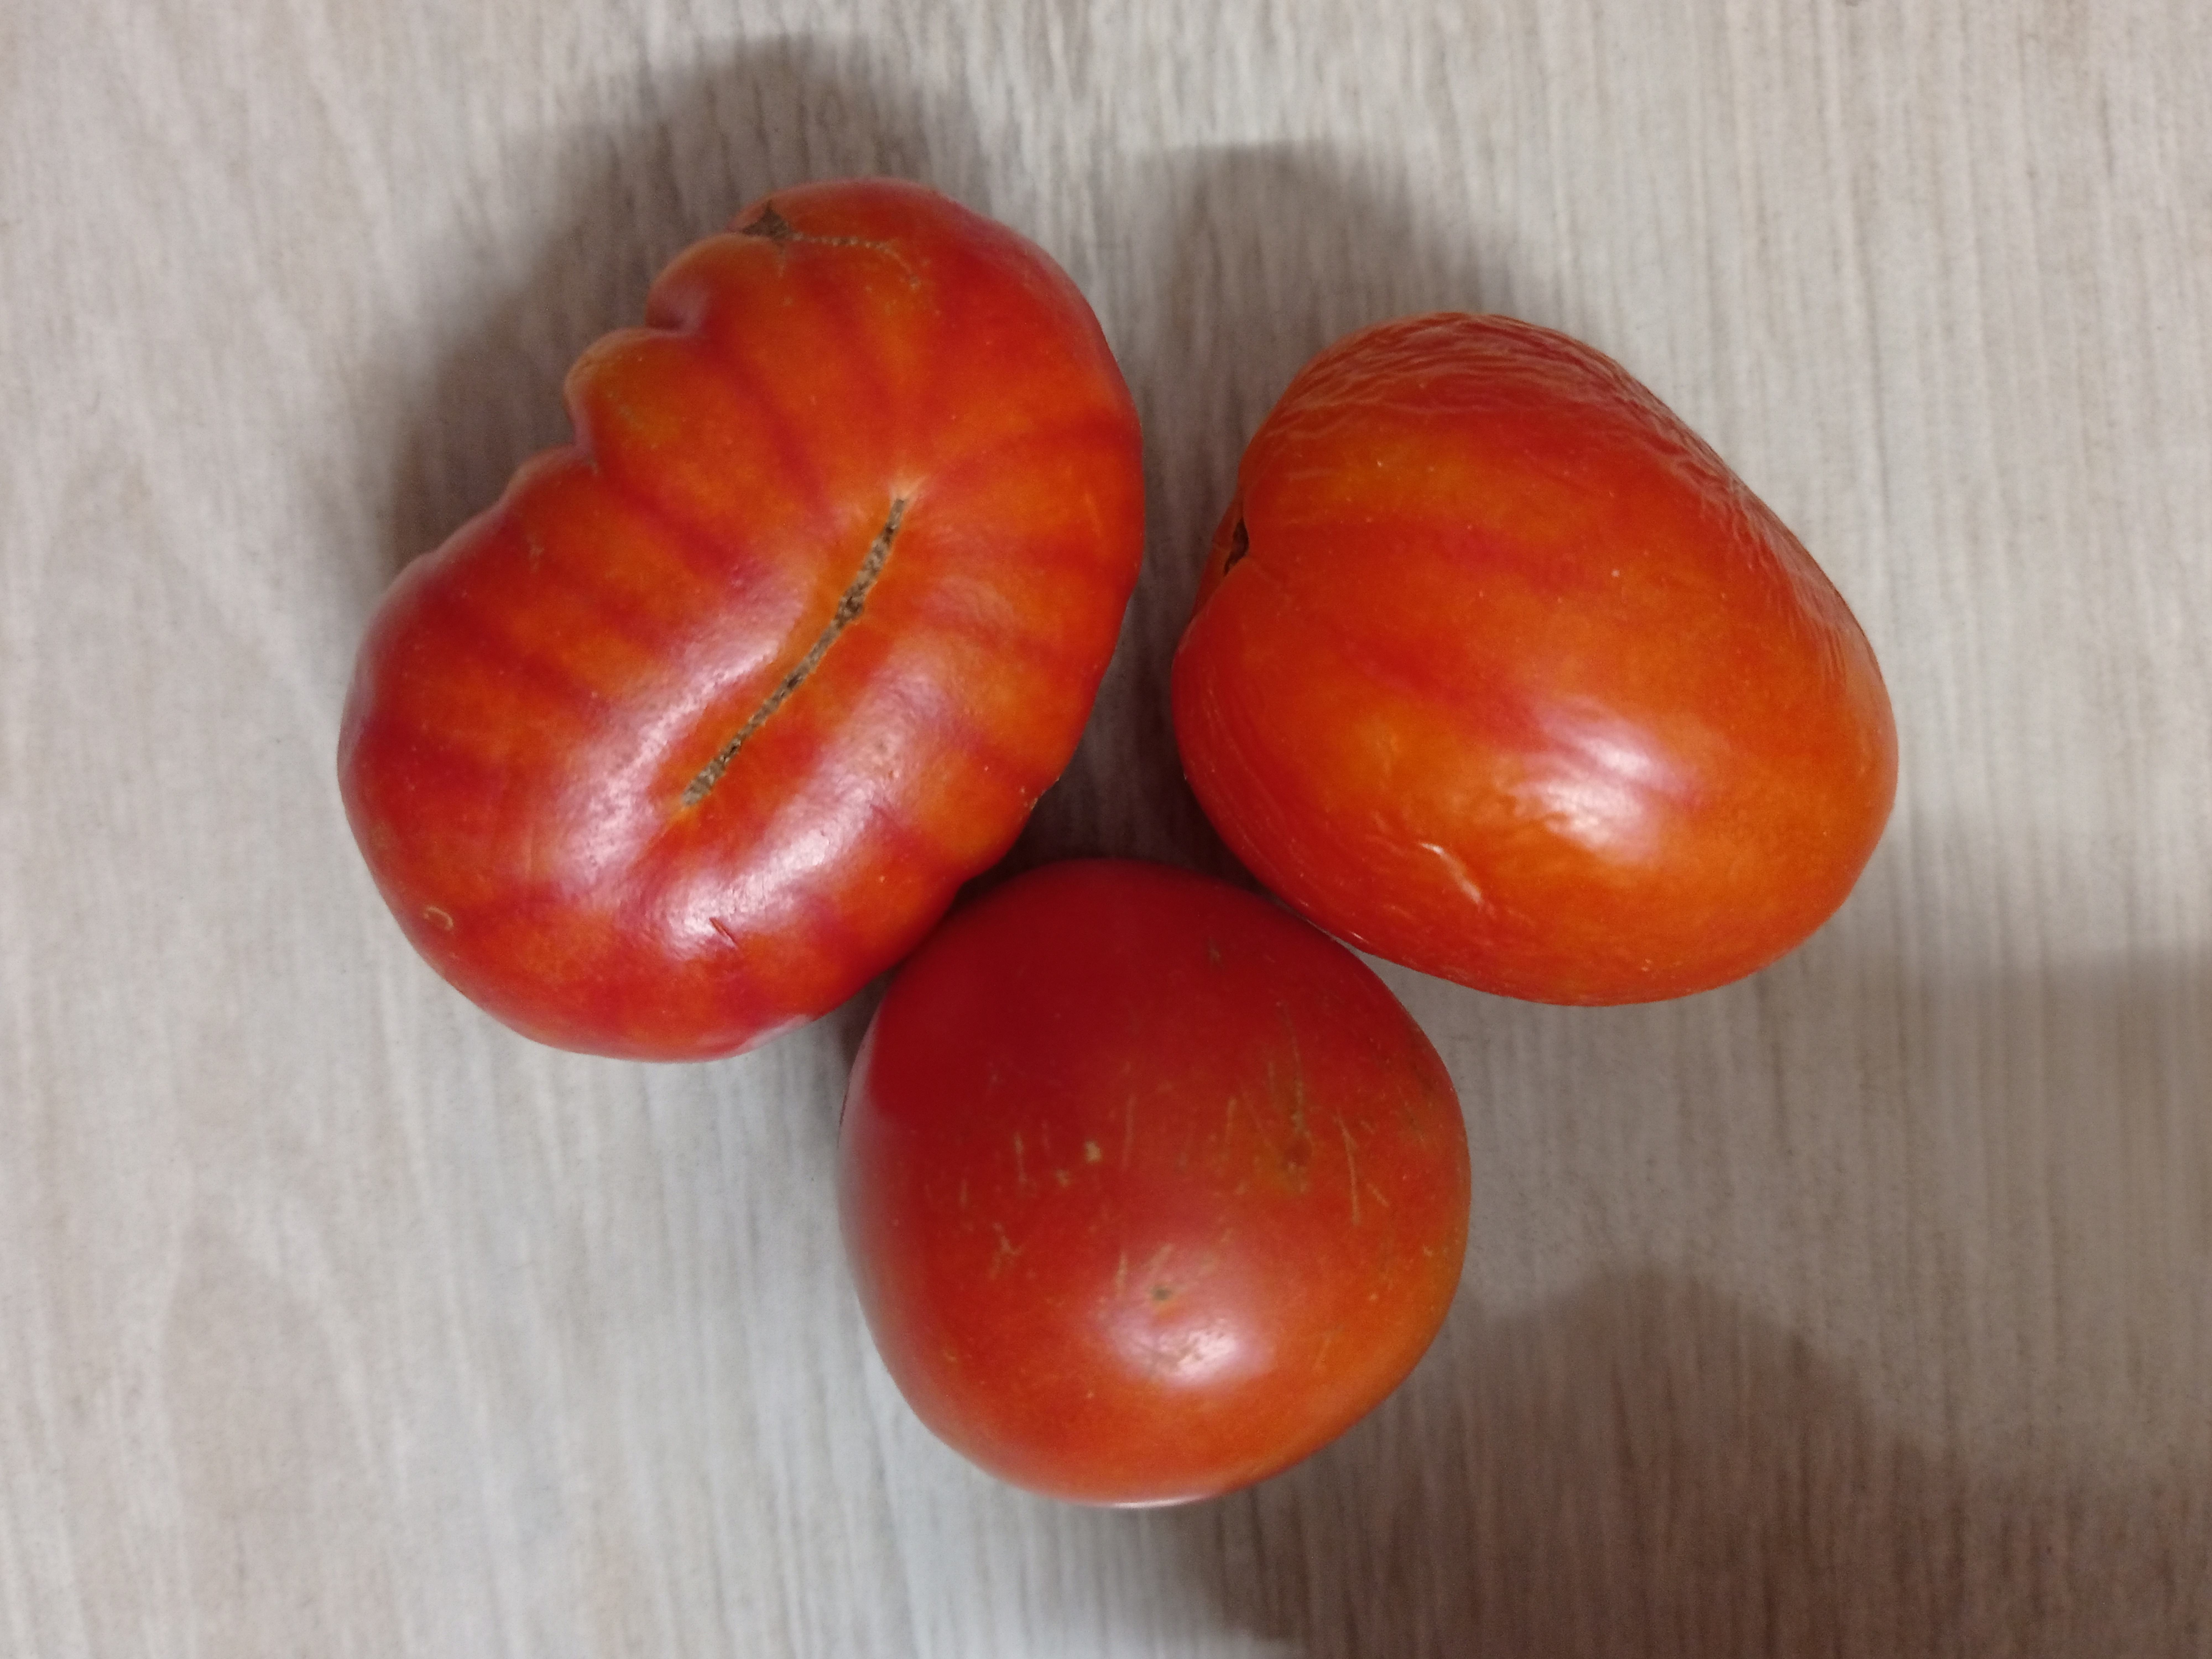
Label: Fresh